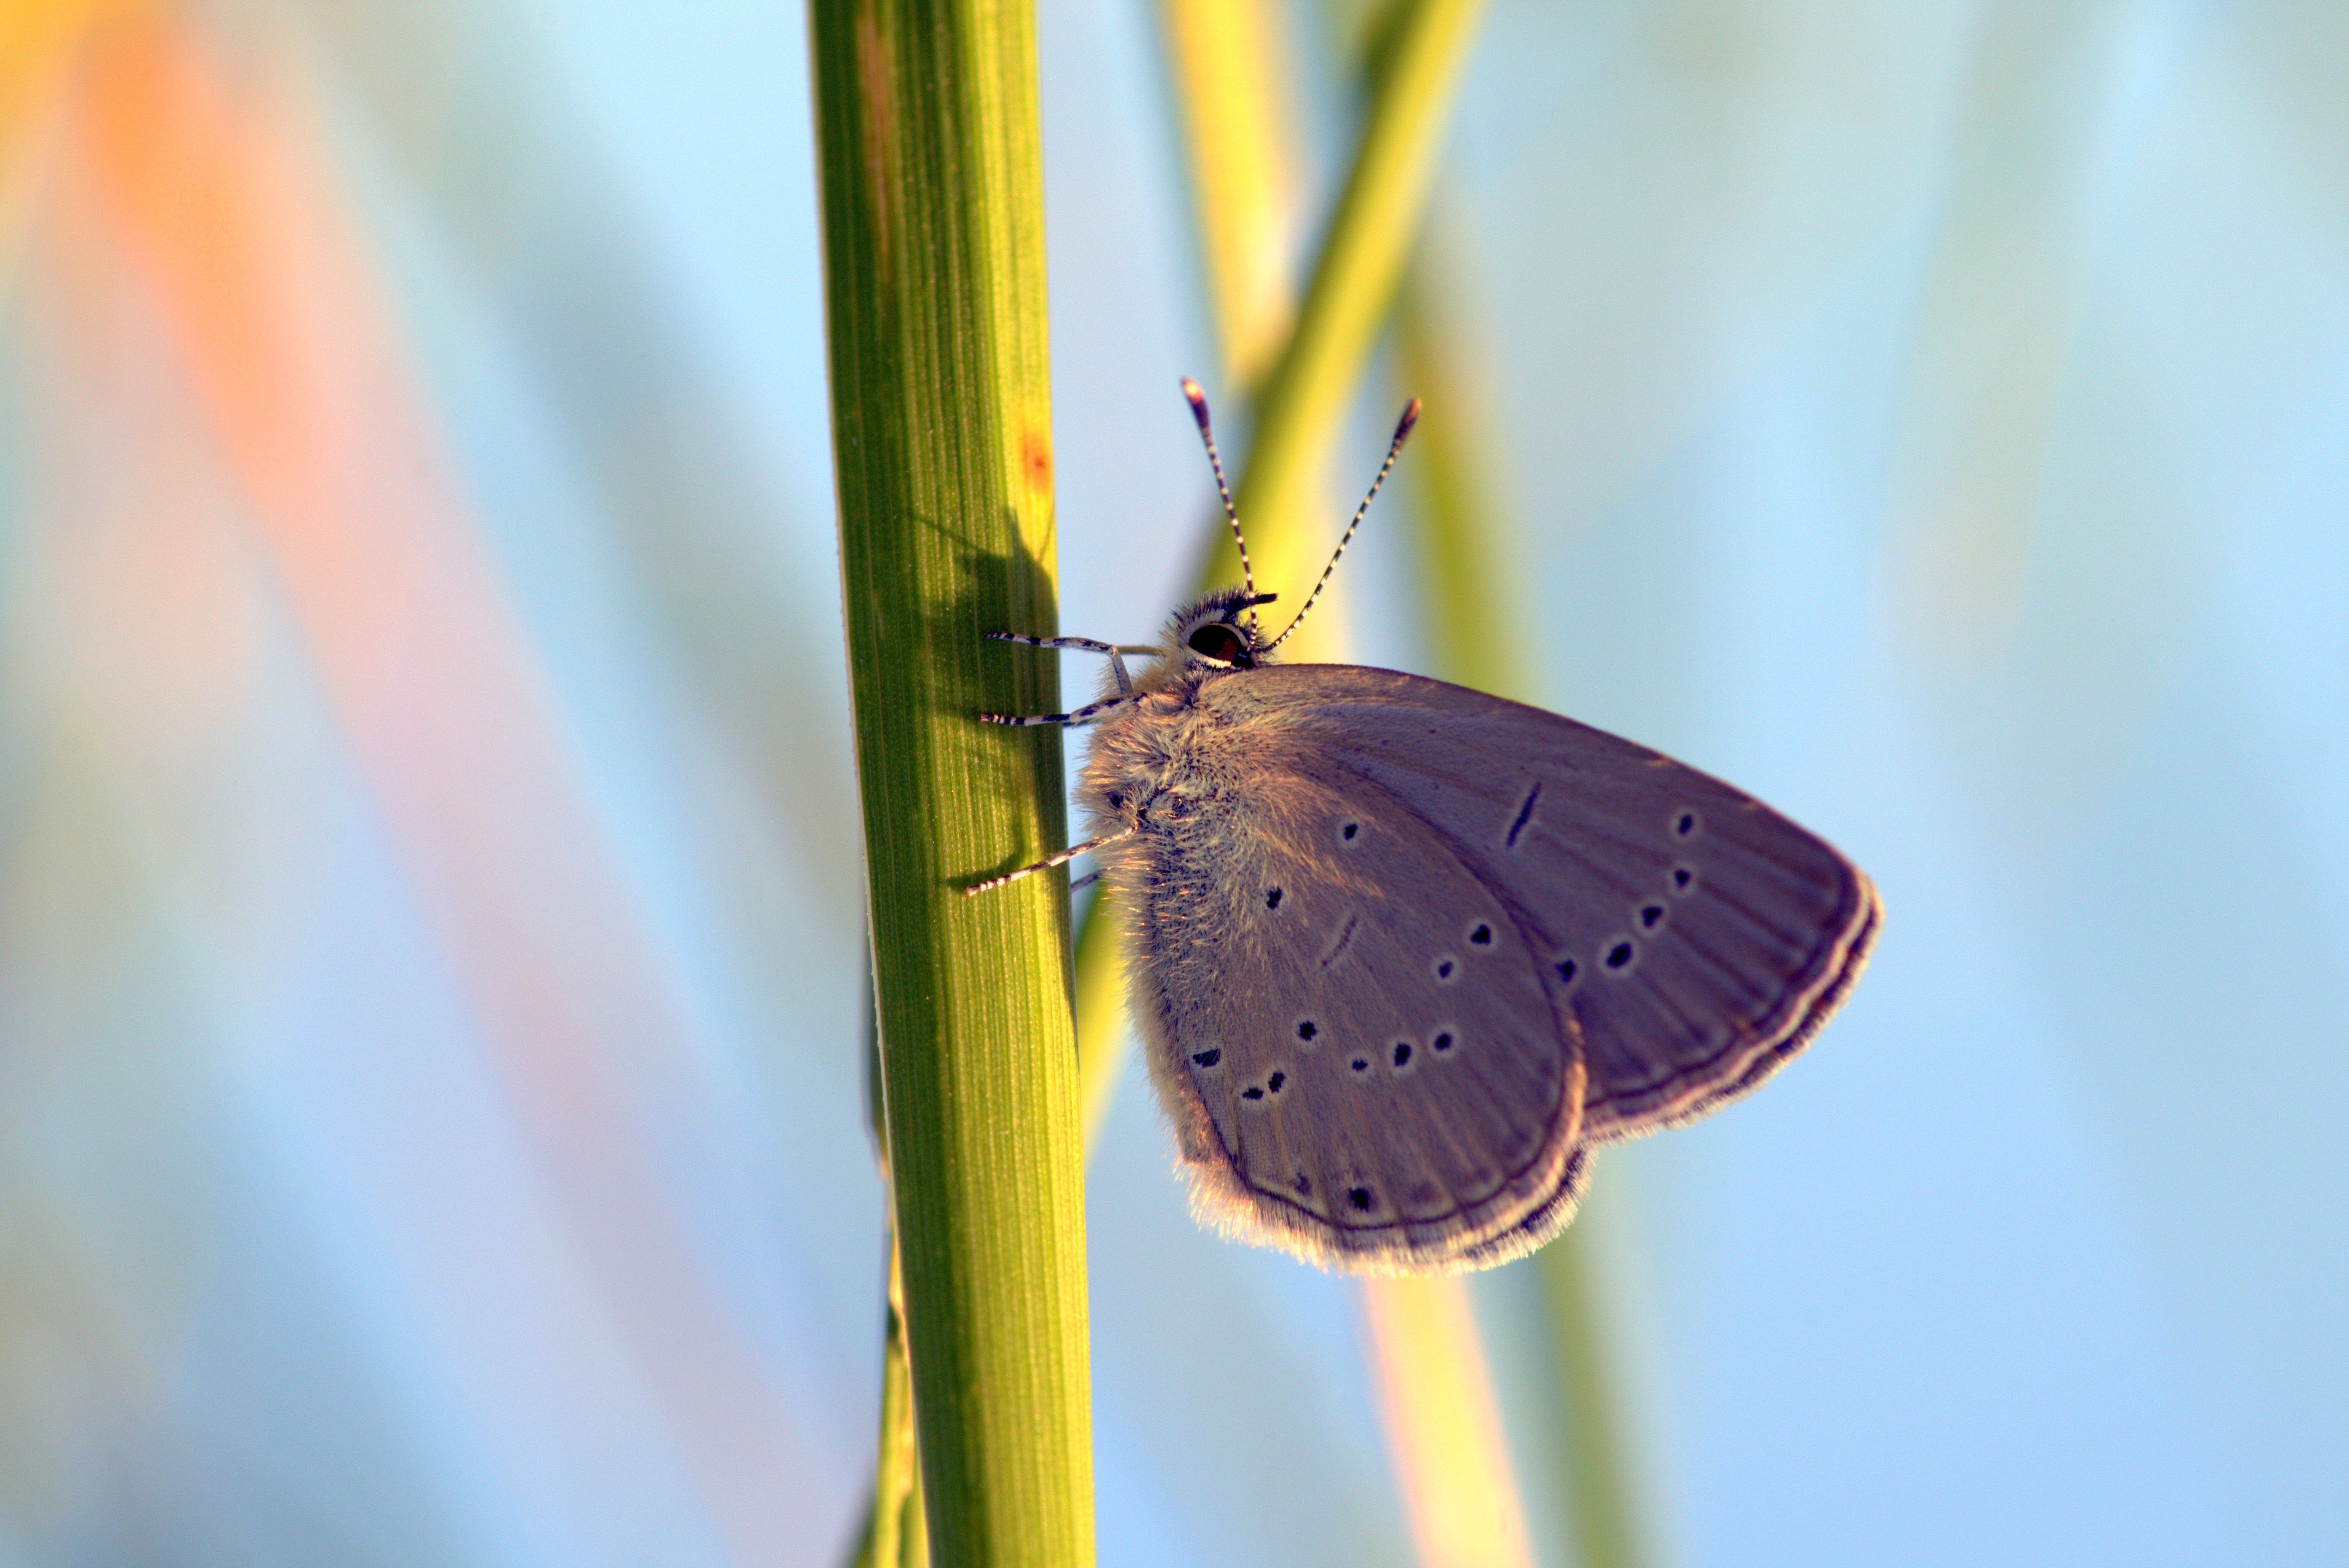
nature, grass, wing, plant, photography, meadow, leaf, flower, green, insect, butterfly, yellow, fauna, invertebrate, close up, blade, nectar, macro photography, arthropod, pollinator, modraszek, plant stem, moths and butterflies, lycaenid, colias